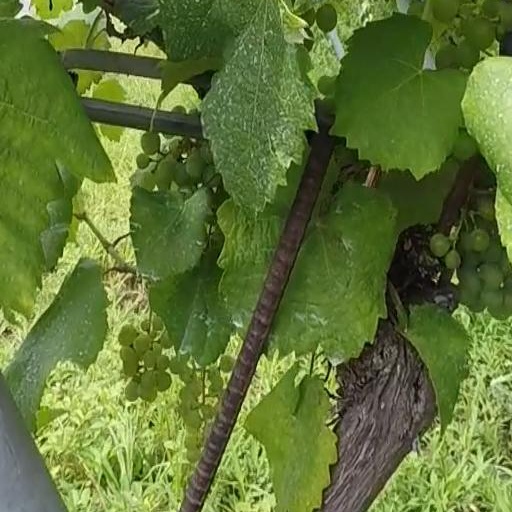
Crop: grape